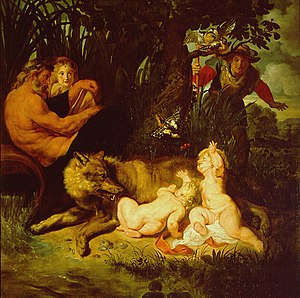
Romulus og Remus / Roms grundlæggelse
Rubens' maleri af ulvinden og tvillingerne. Kapitol-museet.
Romulus og Remus var to brødre. Romulus 771 f.Kr.-5. juli 717 f.Kr. og Remus 771 f.Kr.-21. april 753 f.Kr.. De var sammen om grundlæggelsen af Rom i år 753 f.Kr.